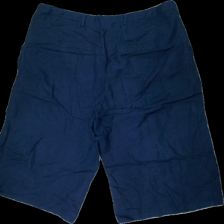
View: back
Type: Shorts
Category: Men
Brand: Not in the list
Brand text on label: izabella
Colors: Blue
Material: 56% cotton 44% viscose
Cut: Regular
Season: Summer
Stains: Major
Damage: fläck
Damage location: middle center
Damage 2 location: top center
Price range: <50
Recommended usage: Export
Description: mörkblå shorts med fläck fram